Brush discharge

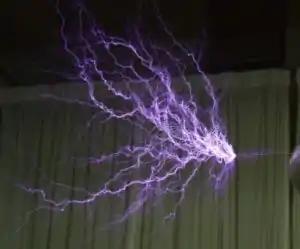
Closeup of a Tesla coil brush discharge, showing its filamentous nature

A brush discharge is an electrical disruptive discharge similar to a corona discharge that takes place at an electrode with a high voltage applied to it, embedded in a nonconducting fluid, usually air. It is characterized by numerous luminous writhing sparks, plasma streamers composed of ionized air molecules, which repeatedly strike out from the electrode into the air, often with a crackling sound. The streamers spread out in a fan shape, giving it the appearance of a "brush".